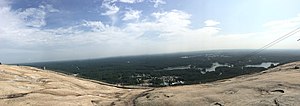
Stone Mountain
Billede fra toppen af Stone Mountain med udsigt mod nord
Billede fra Stone Mountain
Stone Mountain er et kendt bjerg lokaliseret ude fra hovedstaden Atlanta i delstaten Georgia i USA. Bjerget har en højde på 514 meter og er let at bestige. Bjerget bliver i dag brugt som et parkområde som indbyggerne af Atlanta hyppigt bruger. Der er f.eks. en løberute op ad bjerget. Ved bjerget er der også en mindre forlystelsespark med minigolf og et tog der kører rundt om bjerget samt lasershow om aftenen.